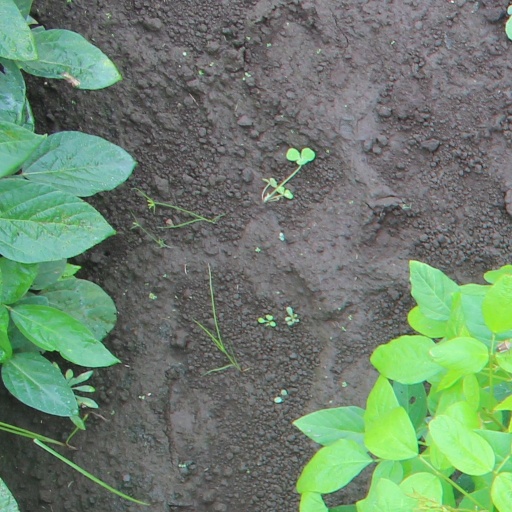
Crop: soybean